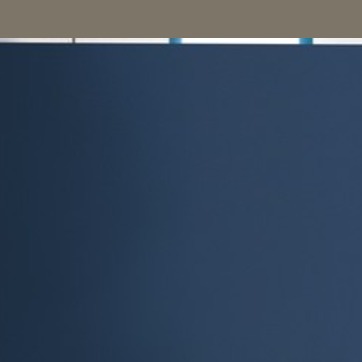
Material: painted